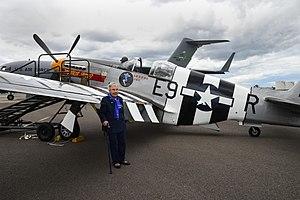
Dorothy Eleanor Olsen était une pilote d'avion américaine et membre des Women Airforce Service Pilots pendant la Seconde Guerre mondiale.